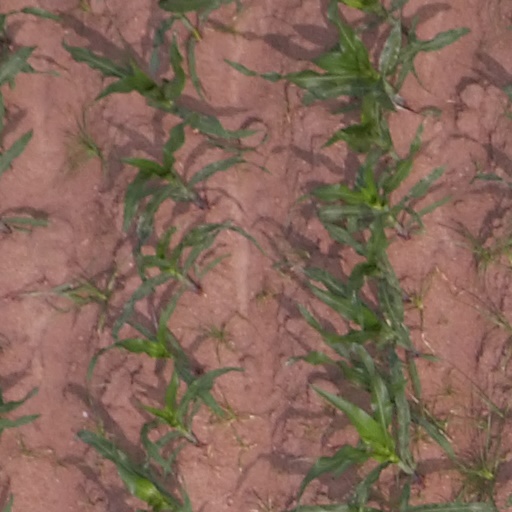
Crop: maize; corn